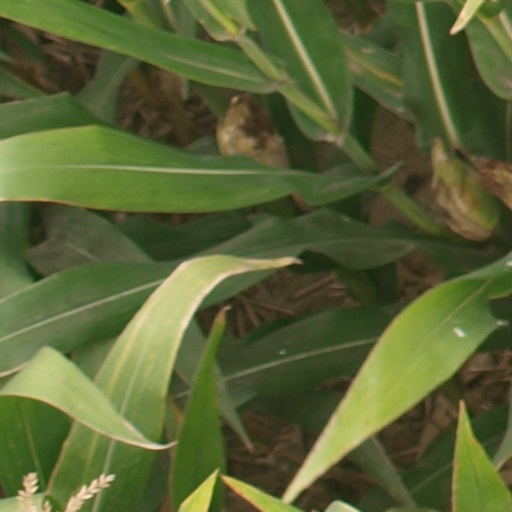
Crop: maize; corn